Ed Vere

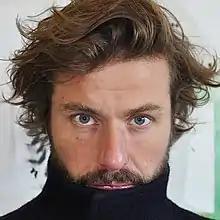
Ed Vere

Ed Vere is a British writer and illustrator of children's books. He won the Highland Children's Book Award in 2007 for his book, "The Getaway" and was shortlisted for the Kate Greenaway Medal for children's book illustration, recognizing his 2008 picture book "Banana". His third book, "Mr. Big" was chosen by Booktrust as the official Booktime book for 2009 and was subsequently distributed to 750,000 British schoolchildren making it the largest single print run of a picture book in the UK. In 2009, his fourth book, "Chick" won the Booktrust Early Years Award for Best Baby Book. His book "Bedtime for Monsters" was shortlisted for the 2011 Roald Dahl Funny Prize. His 2018 book, "How to Be a Lion", was nominated for the 2019 Kate Greenaway Medal and the 2019 Carnegie Medal.